Sankt Lukas Stiftelsen

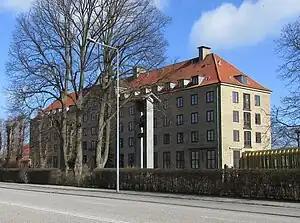
The main building at Bernstorffsvej 20

Sankt Lukas Stiftelsen is a Deacon institution located at Bernstorffsvej 20 in Hellerup, Gentofte Municipality, Copenhagen, Denmark.